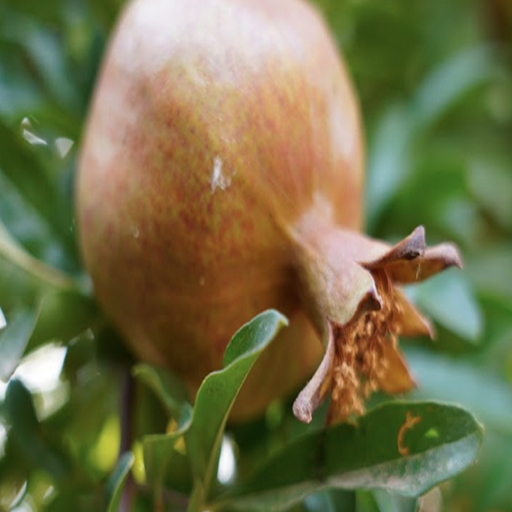
Label: Healthy